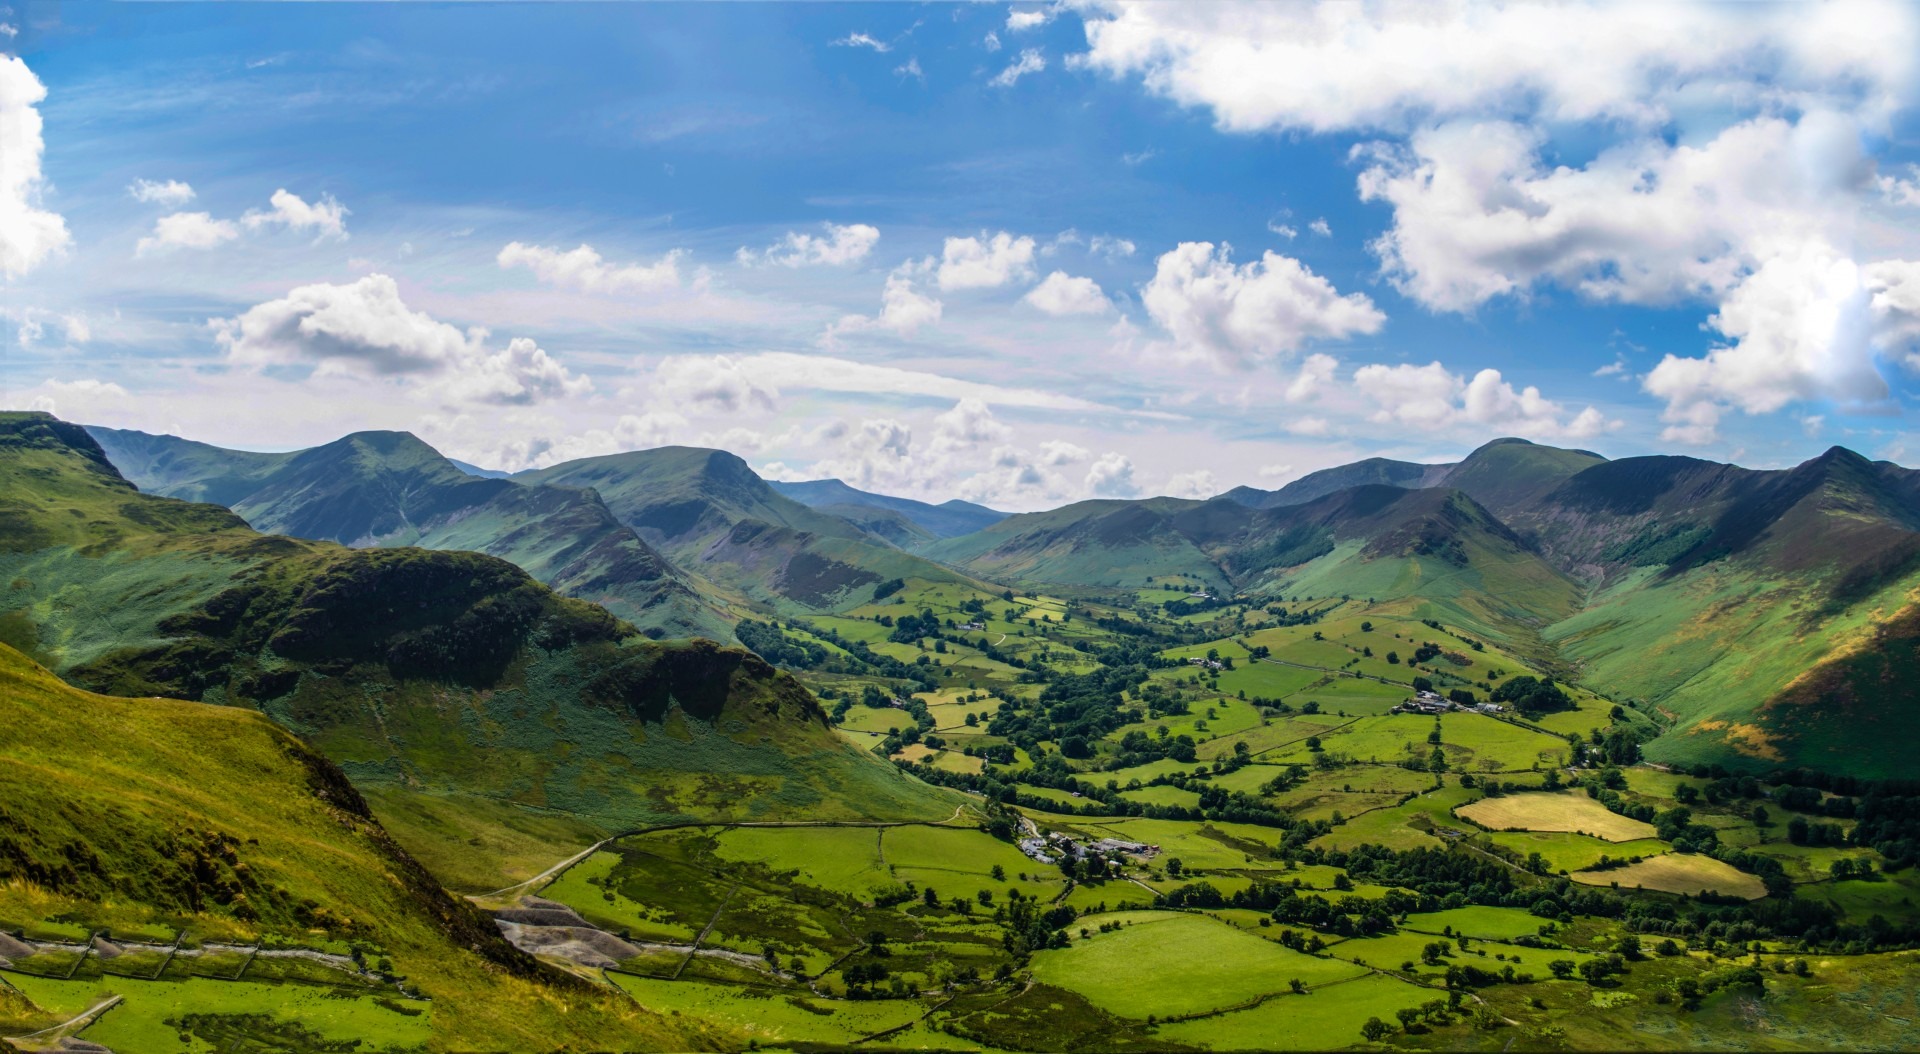
landscape, tree, nature, grass, wilderness, mountain, cloud, sky, meadow, cloudy, hill, lake, valley, mountain range, panorama, summer, spring, green, pasture, highland, ridge, plain, england, sunny, north, mountains, alps, grassland, seasons, plateau, nice, fell, colored, loch, rural area, landform, lake district, mountain pass, hill station, geographical feature, mountainous landforms